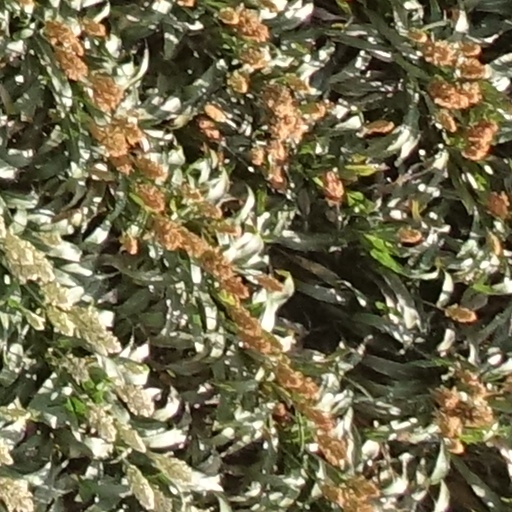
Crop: sorghum